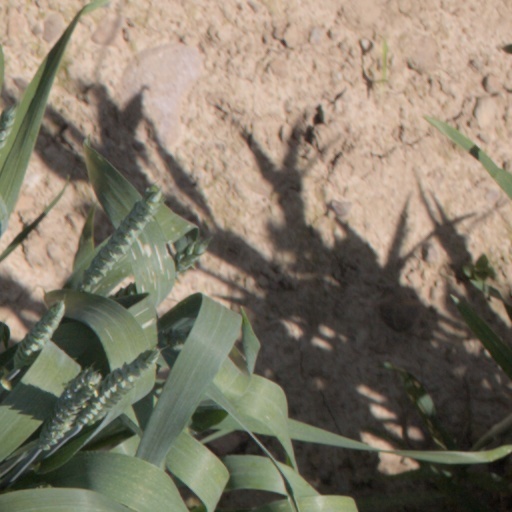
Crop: wheat